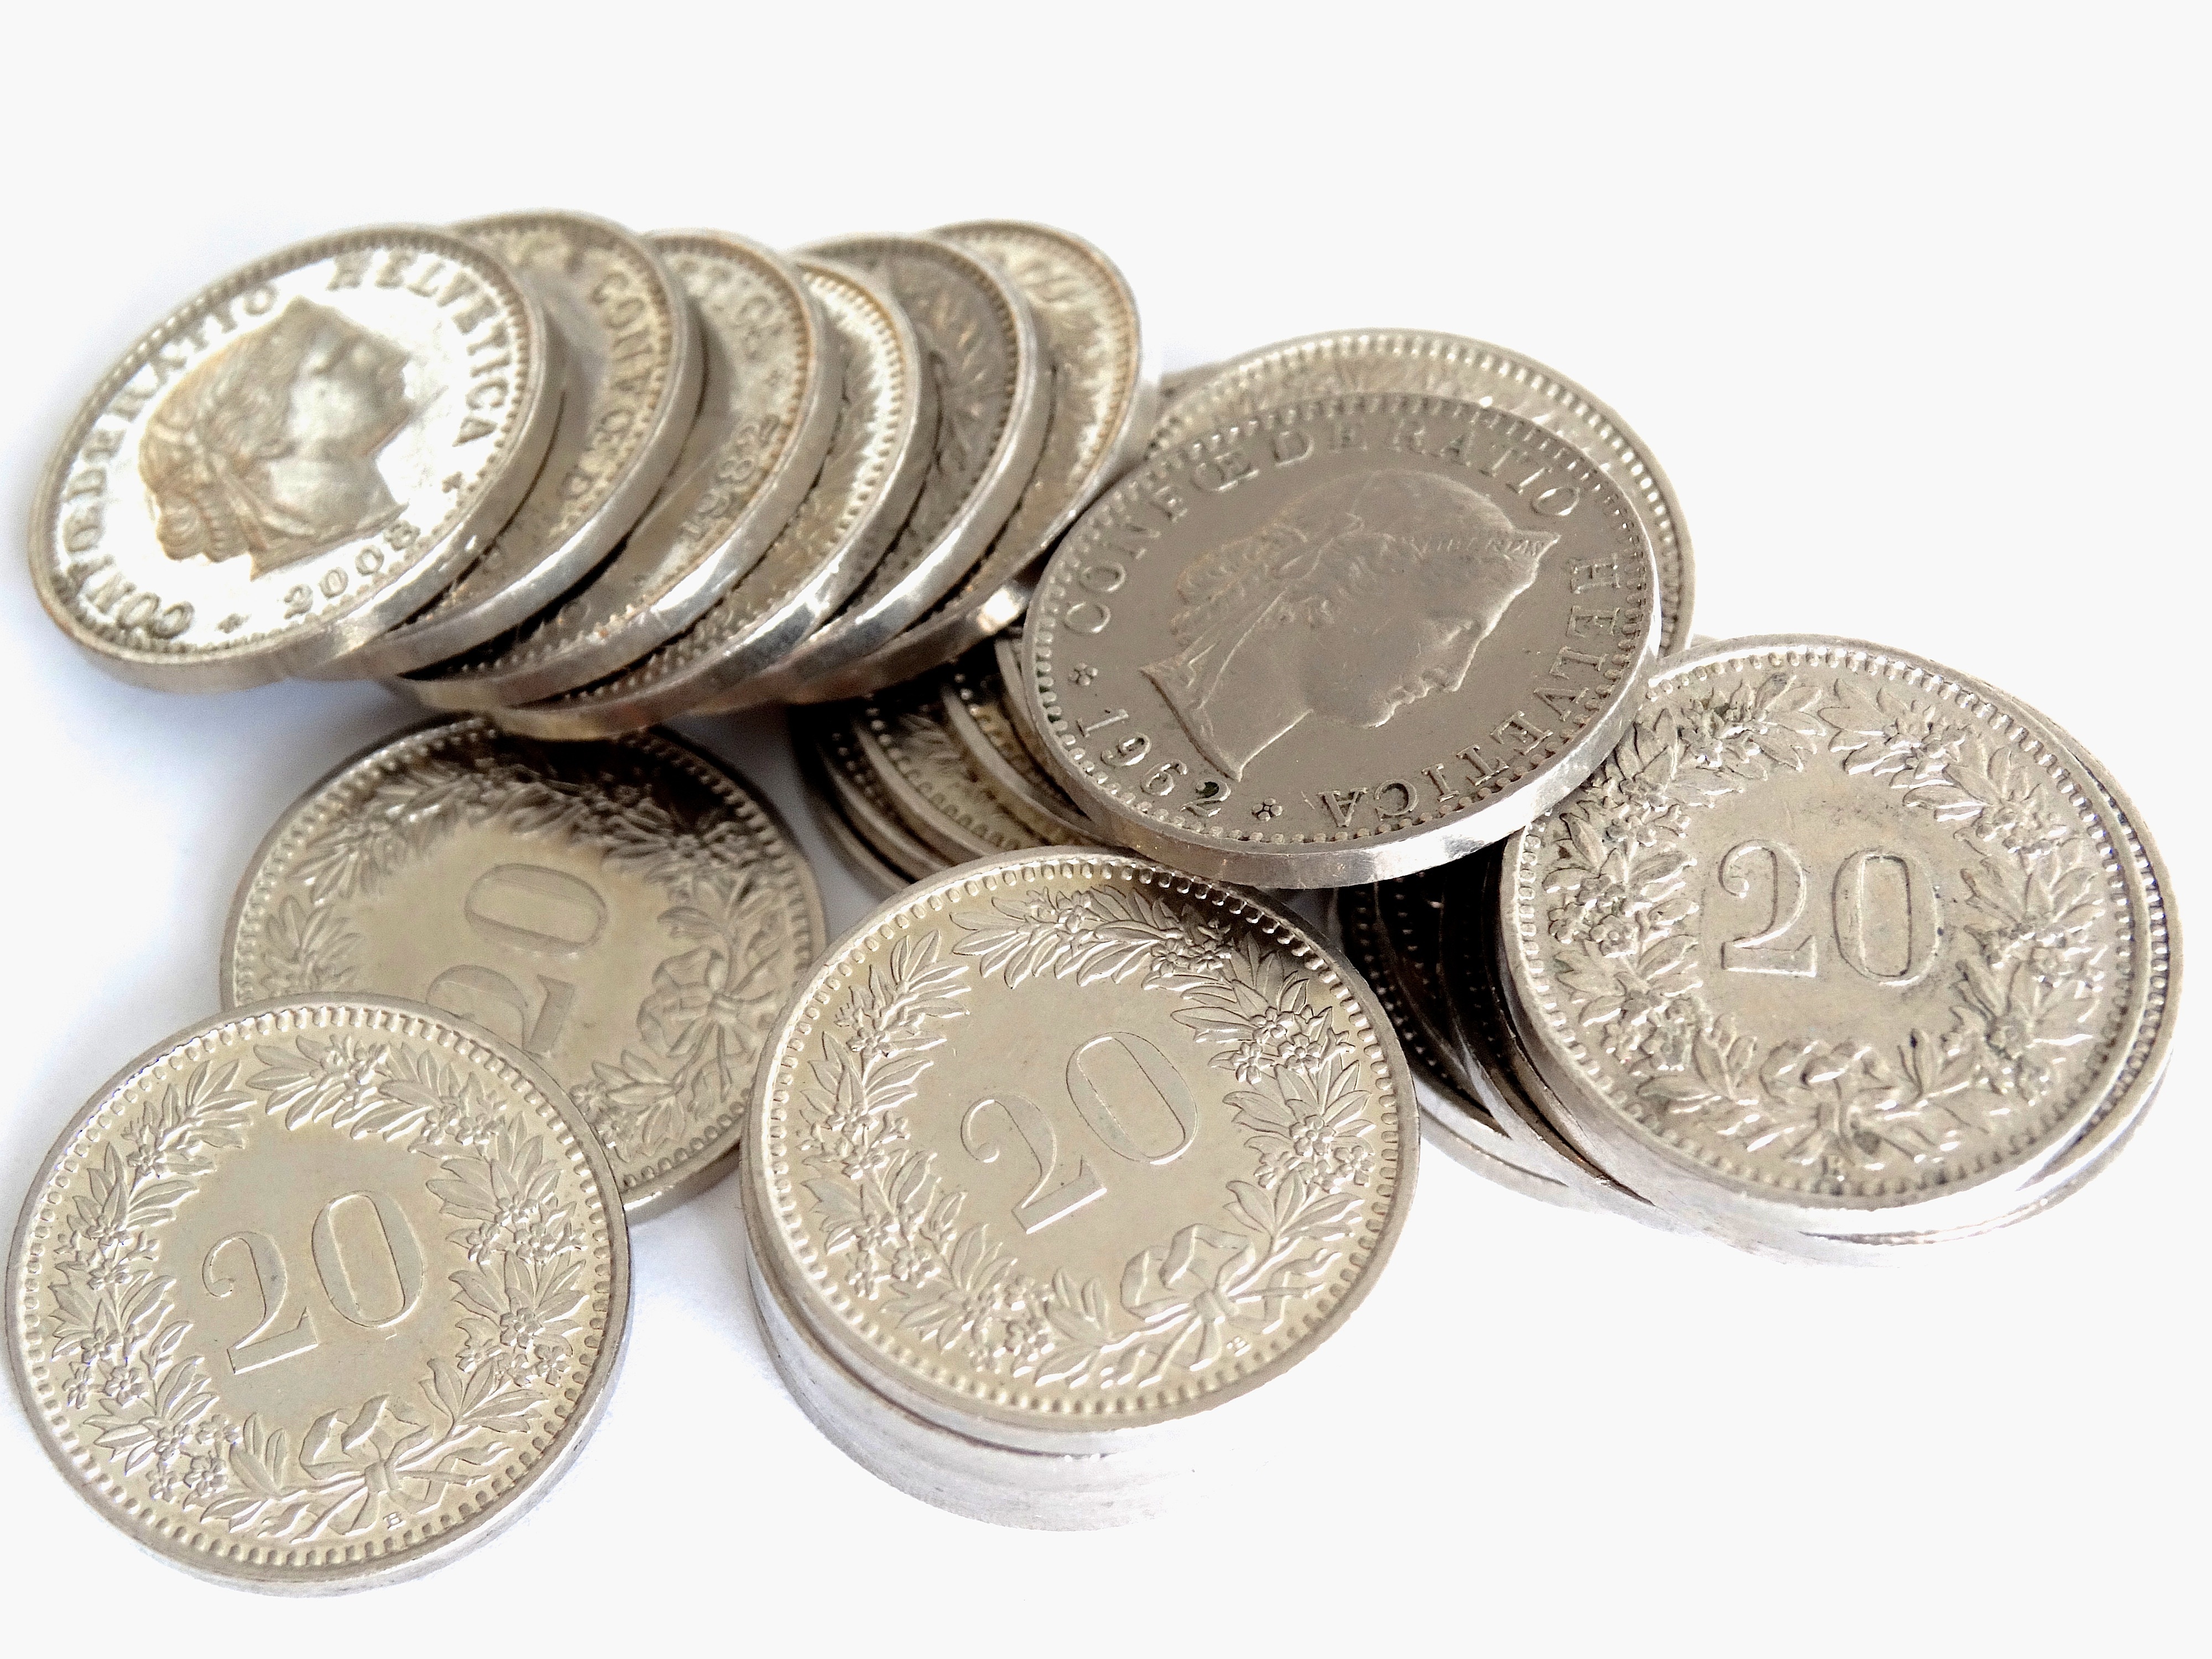
metal, money, material, cash, bank, silver, currency, coin, gloss, collect, save, coins, taxes, metal money, finance, pay, specie, pocket money